Brent Crude

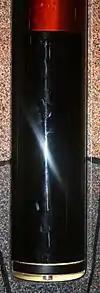
Oil from Ekofisk

The ICE Futures Europe symbol for Brent crude oil futures is B. It was originally traded on the open outcry International Petroleum Exchange in London starting in 1988, but since 2005 has been traded on the electronic Intercontinental Exchange, known as ICE. One contract equals and quoted in U.S. dollars. Up to 96 contracts, for 96 consecutive months, in the Brent crude oil futures contract series are available for trading. For example, before the last trading date for May 2020, 96 contracts, from contracts for May 2020, June 2020, July 2020 ... Mar 2028, April 2028, and May 2028 are available for trading. ICE Clear Europe acts as the central counterparty for Brent crude oil and related contracts. Brent contracts are deliverable contracts based on 'Exchange of Futures for Physicals' (EFP) delivery with an option to cash settle against the ICE Brent Index price for the last trading day of the futures contract.